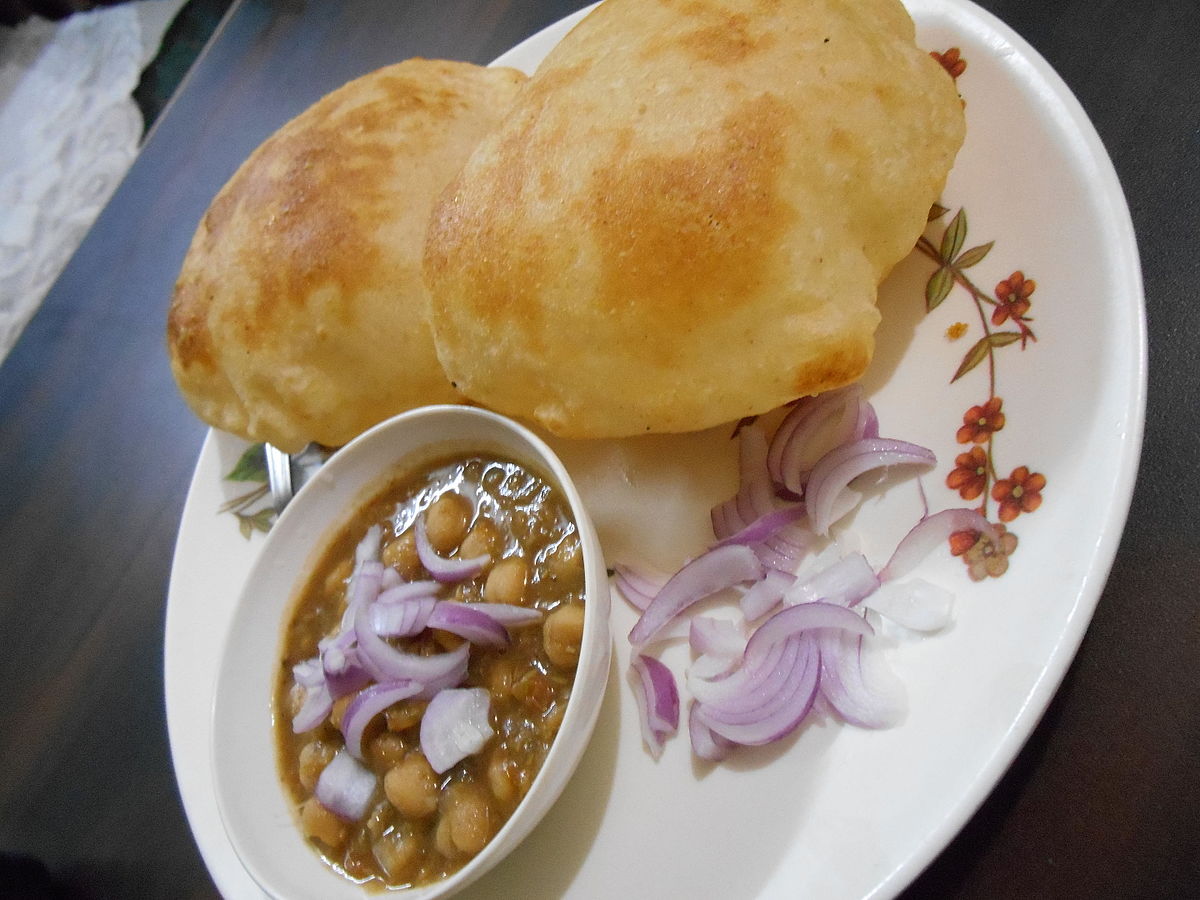
Dish: chole_bhature